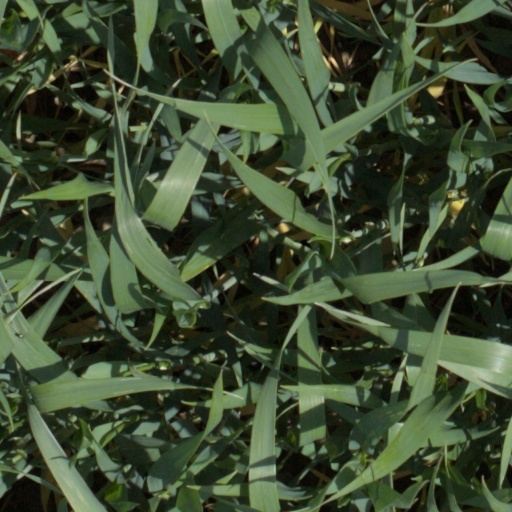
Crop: wheat